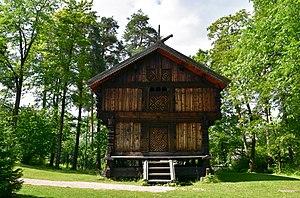
Les têtes de chevaux, ou plus rarement d’autres animaux, sont un faîteau à vocation pratique, esthétique et symbolique dans les maisons traditionnelles de nombreuses régions d’Europe, et en particulier en Allemagne du Nord. Il s’agit donc d’un ornement hippomorphe en bout de ligne de faîtage, mais pas directement posé sur le faîtage lui-même comme le serait l’épi à la réunion des arêtiers comme protection du poinçon de la charpente contre les infiltrations d'eaux pluviales. Au contraire, les planches sculptées en forme de tête de cheval plus ou moins stylisée se trouvent côté pignon dans le prolongement des arbalétriers de la charpente et des rives droites pour les maisons en bois ou juste limitées à la lucarne au-dessus de la semi-croupe des toits de chaume. Les planches généralement en bois dépassent d’environ 50 cm du faîte pour se croiser et former un élément décoratif très visible. Les têtes peuvent se faire face ou au contraire regarder dans la direction opposée.